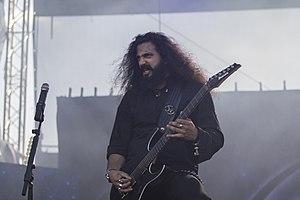
Wintersun est un groupe de death metal mélodique finlandais, originaire d'Helsinki. Il est originellement formé en 2003, par le guitariste, claviériste et chanteur Jari Mäenpää comme groupe parallèle à Ensiferum pour qui il était chanteur et guitariste. En 2003, Mäenpää rassemble des chansons qu'il avait enregistré en 1995. Il envoie les démos à Kai Hahto, ancien membre de Rotten Sound, qui accepte de jouer à la batterie.